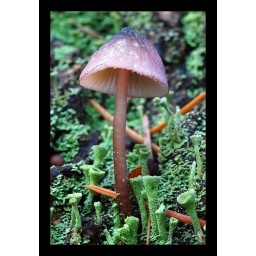
These were at the base of a big tree in Lithia Park.